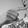
ASL letter: G